Burgistein

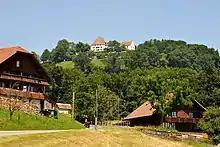
Burgistein Castle above Burgistein-Dorf

Burgistein has an area of . As of 2012, a total of or 76.1% is used for agricultural purposes, while or 13.0% is forested. The rest of the municipality is or 9.7% is settled (buildings or roads), or 0.8% is either rivers or lakes.